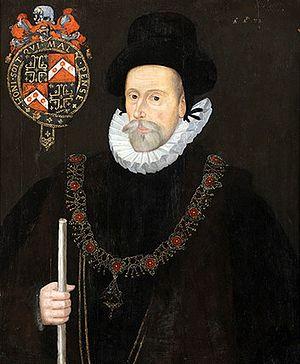
Francis Knollys était un courtisan anglais au service d’Henri VIII, d’Édouard VI et d’Élizabeth Ière.